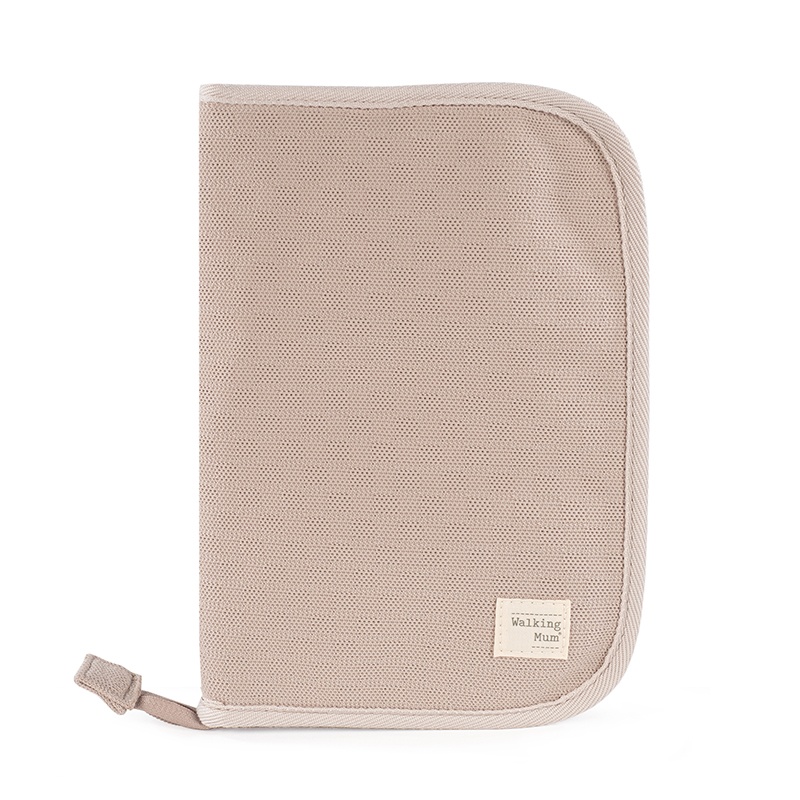
Θήκη Βιβλιαρίου Eco Mum Apricot
Η θήκη εγγράφων της σειράς Eco Mum από την Walking Mum είναι μια λειτουργική θήκη εγγράφων σχεδιασμένη να ταιριάζει με την τσάντα εγκυμοσύνης. Ένα απαραίτητη για να έχετε μαζί σας παντού όλα τα έγγραφα και τα ιατρικά έγγραφα του μωρού σας (εμβόλια, συνταγές, πιστοποιητικό γέννησης). Κατασκευασμένη με rPET (ανακυκλωμένος πολυεστέρας μετά την κατανάλωση). Το rPET που χρησιμοποιούμε είναι κατασκευασμένο από ανακυκλωμένο πλαστικό PET από μπουκάλια νερού. Η χρήση αυτού του υλικού μειώνει την κατανάλωση νερού, την κατανάλωση ενέργειας και τις εκπομπές CO2. Έχει πολλαπλές πλαστικοποιημένες τσέπες κατανεμημένες και στις δύο πλευρές για καλύτερη οργάνωση των πάντων. Διαθέτει επίσης ένα πρακτικό κλείσιμο με φερμουάρ για να διατηρείτε ασφαλή το βιβλίο γέννησης και όλα τα έγγραφα του μωρού σας. Η Walking Mum προστατεύει το μωρό σας χρησιμοποιώντας τα καλύτερα υφάσματα, απαλλαγμένα από αζωχρώματα και ουσίες που είναι επιβλαβείς για την υγεία. Η συλλογή της Walking Mum διατηρεί όλη την ποιότητα της μάρκας Pasito a Pasito, αλλά με μια ιδιαίτερη στάμπα αστικού και μοντέρνου στυλ που δεν περνά απαρατήρητη, για να ντύνει τις βόλτες σας με το μωρό σας διαφορετικά. Τα αξεσουάρ αυτής της σειράς είναι πιο σπορ και πρακτικά, ειδικά σχεδιασμένα για σύγχρονες μαμάδες και μπαμπάδες που εκτιμούν τα τελευταία και πιο μοντέρνα σχέδια χωρίς να παραμελούν την ποιότητα και τη λειτουργικότητα των αξεσουάρ που κάνουν όλες τις βόλτες με τα μωρά τους πιο άνετες. Υλικά: 100% ανακυκλωμένος πολυεστέρας (rPet) Διαστάσεις: 19 x 28 x 1εκ.
Brand: Walking Mum
Category: Baby & Toddler > Baby Transport Accessories